Gene Gabriel

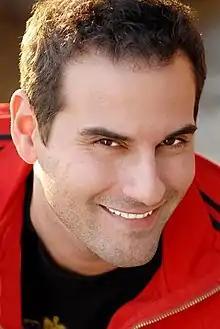

Gene Gabriel (born Eugene Jimenez; August 27, 1970) is a Cuban-American actor and writer most notable for originating the role of "Rodriguez" in Richard Greenberg's award-winning play "Take Me Out" in London and on Broadway. He is also co-founder of South Florida improv troupe Just The Funny. Most recently he has been recurring on CBS's "Numb3rs" and NBC's "Days of Our Lives".